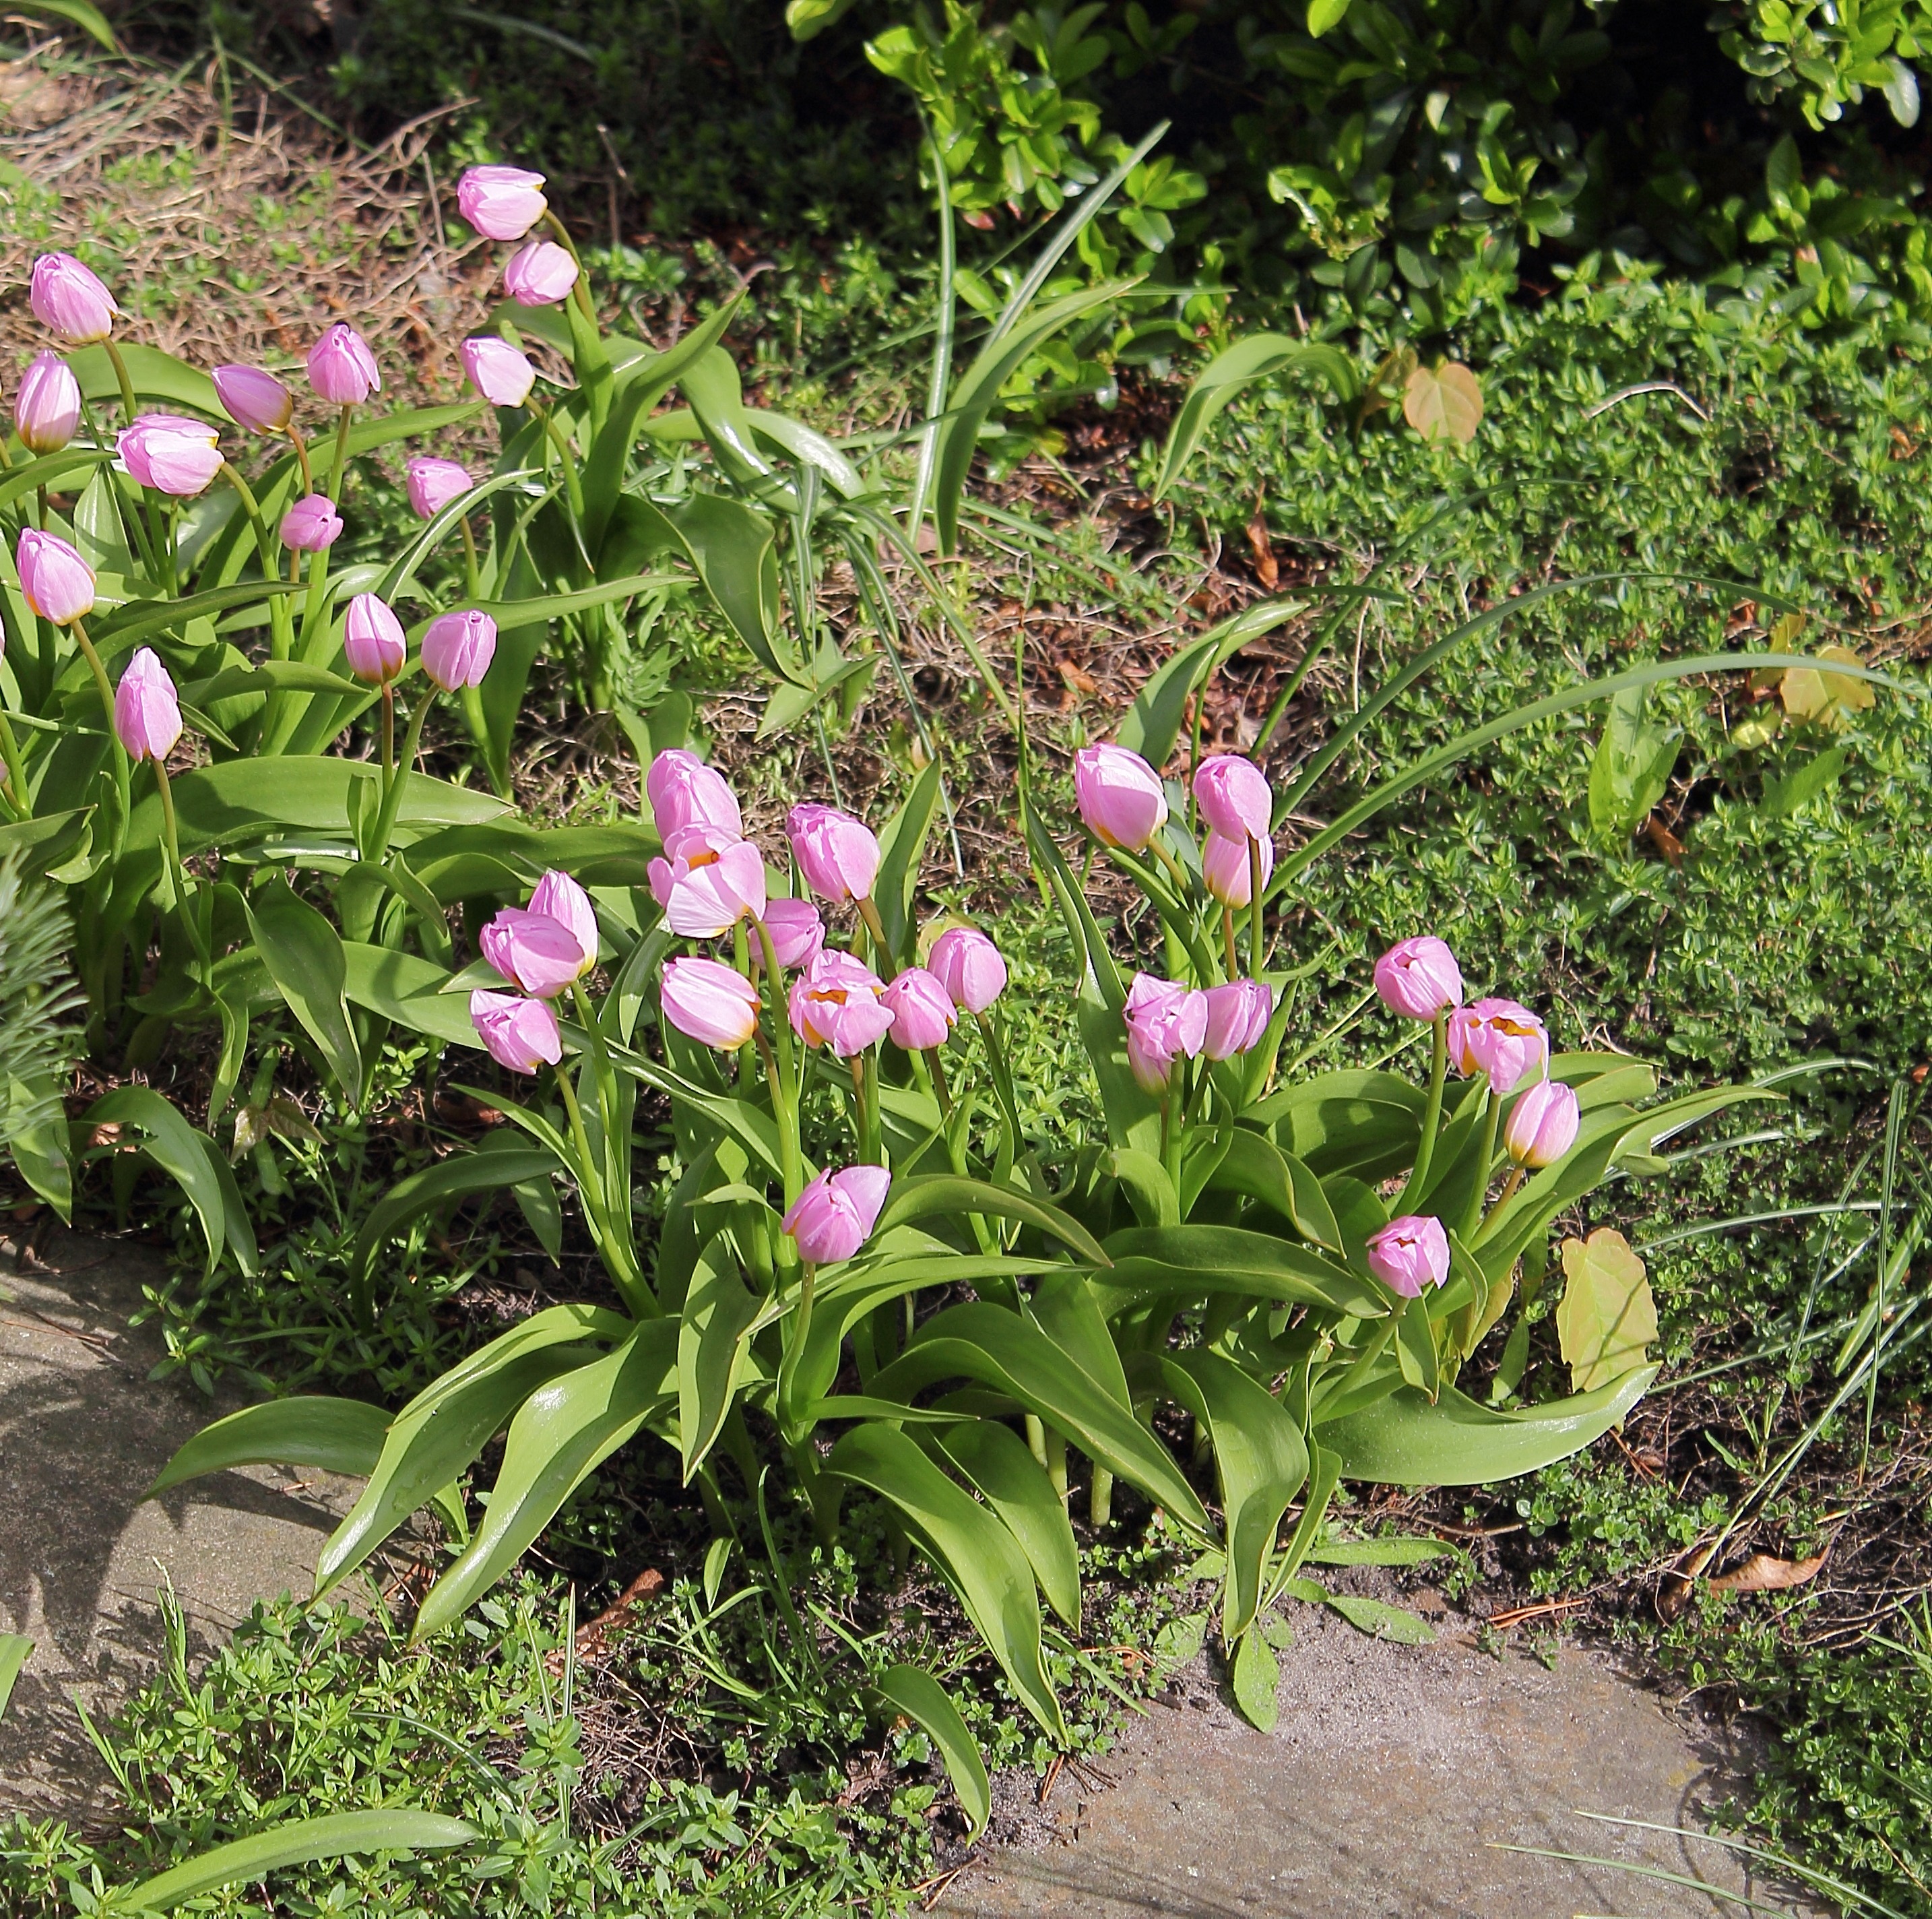
nature, plant, flower, spring, botany, garden, flora, wildflower, flowers, shrub, tulips, flowering plant, land plant, fawn lily